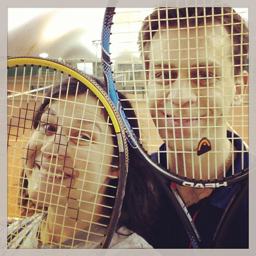
A man and a woman with smiles behind tennis racquets.
Two tennis players mug through the strings of the rackets.
Two people are posing with their faces behind tennis rackets.
Two people holding tennis racquets up to their face and looking through them.
Two people are posing for a camera while holding tennis rackets up to their heads.